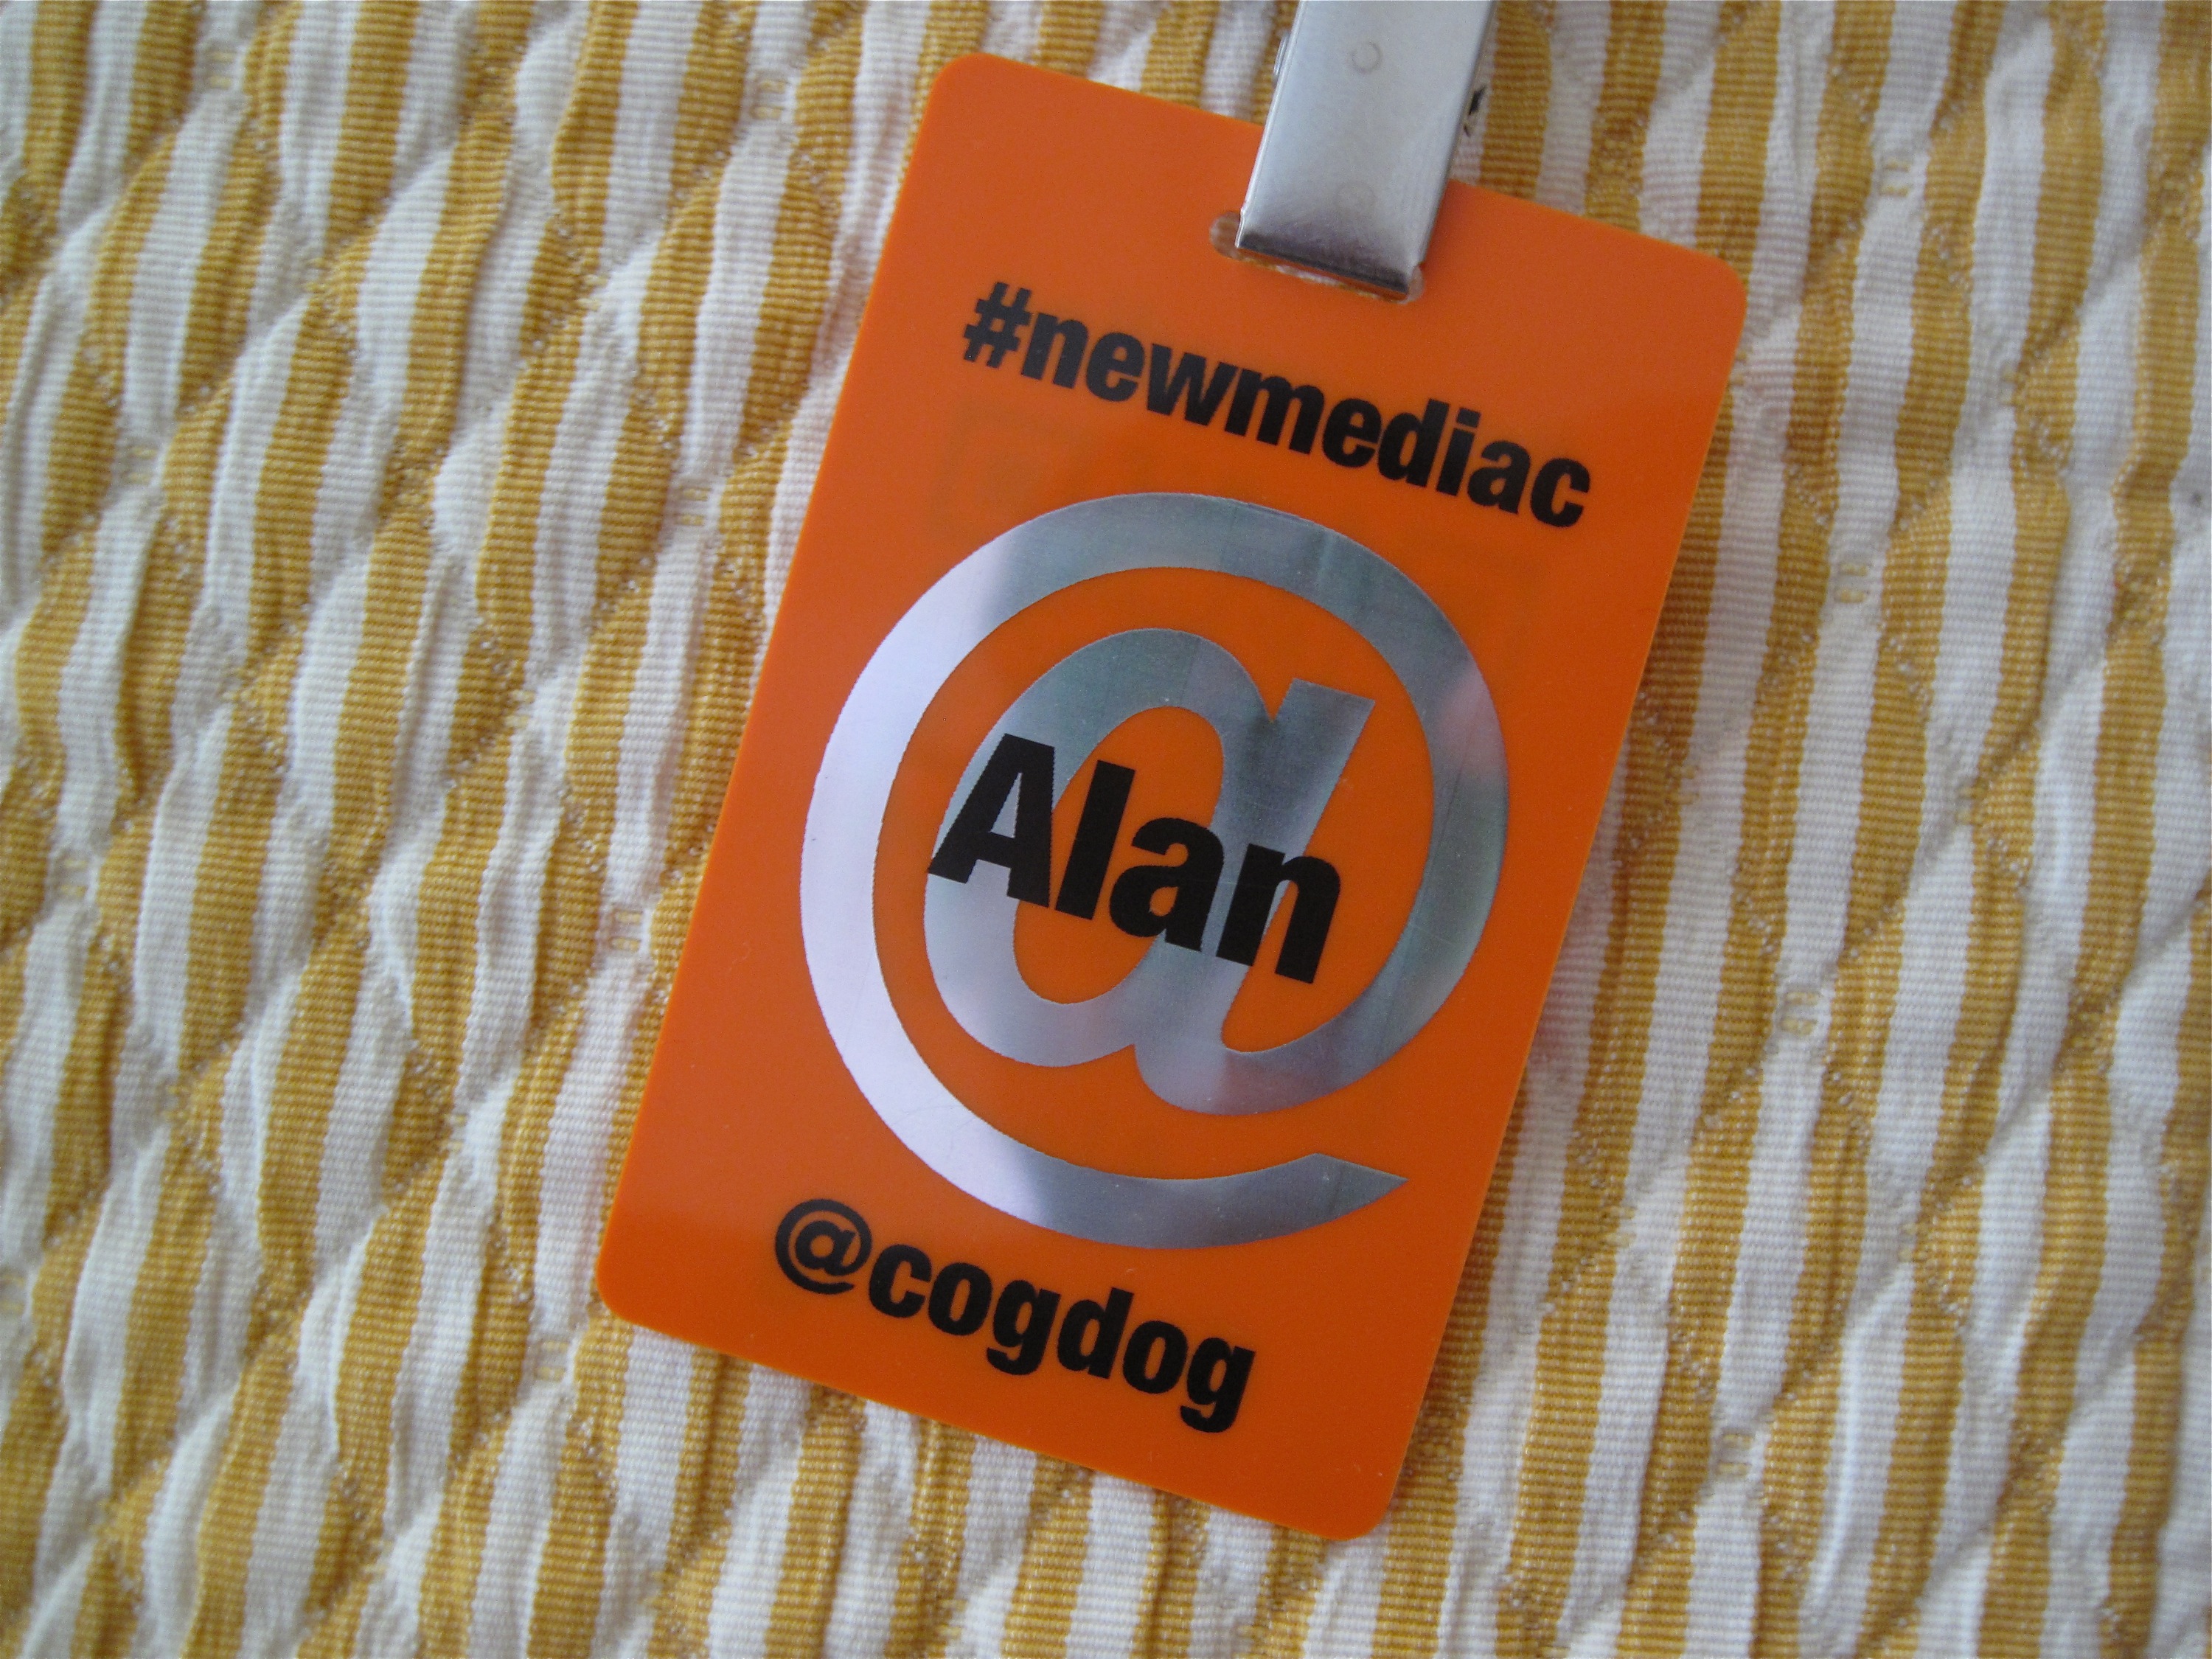
label, brand, monterey, nmc2009